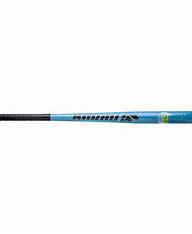
Brand: Karhu
Model: 100